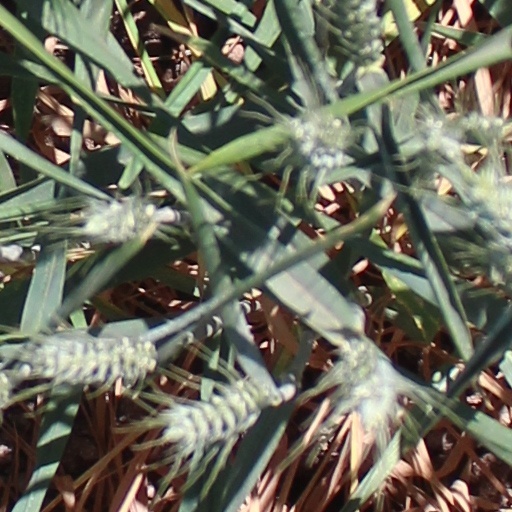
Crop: wheat